Donald Trump 2016 presidential campaign

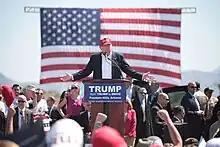
Trump speaks at an Arizona rally in March 2016.

on June 28, 2016) in the Oval Office with Vice President Mike Pence and Secretary of Commerce Wilbur Ross before President Trump signs Executive Orders regarding trade in March 2017